Calectasia

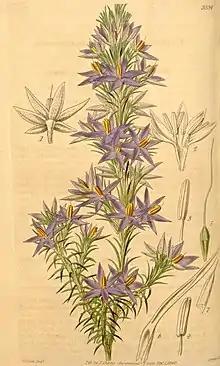
Illustration of "Calectasia cyanea" from "Curtis's Botanical Magazine"

Plants in the genus "Calectasia" are small, often rhizome-forming shrubs with erect, branched stems with sessile leaves arranged alternately along the stems, long and about wide, the base held closely against the stem and the tip pointed. The flowers are arranged singly on the ends of branchlets and are bisexual, the three sepals and three petals are similar to each other, and joined at the base forming a short tube but spreading, forming a star-like pattern with a metallic sheen. Six bright yellow or orange stamens form a tube in the centre of the flower with a thin style extending beyond the centre of the tube.